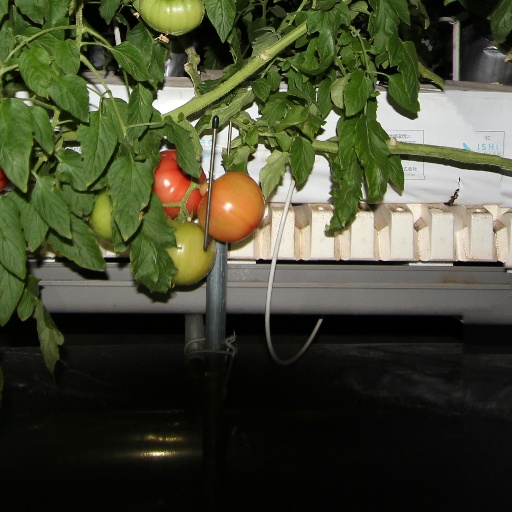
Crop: tomato